Clementina Rowe Butler

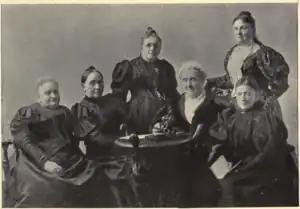
Founders of the Woman's Foreign Missionary Society. Mrs. Thomas Rich. Mrs. E. W. Parker. Mrs. Thomas Kingsbury. Mrs. William Merrill. Mrs. William Butler. Mrs. Lewis Flanders.

Butler was one of seven women to found the Woman's Foreign Missionary Society of the Methodist Episcopal Church. She spoke in Carnegie Hall during the Jubilee held in New York City.